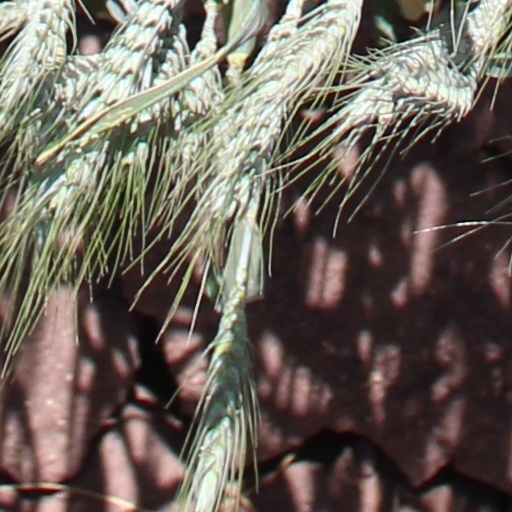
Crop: wheat